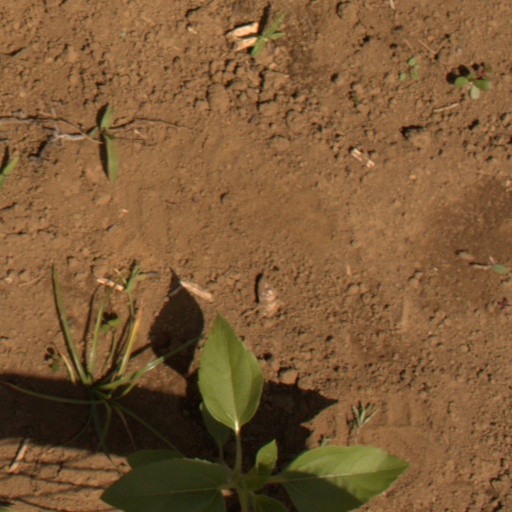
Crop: Jerusalem artichoke